Jan Karaś

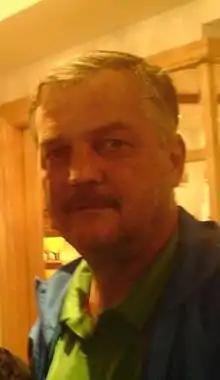
Jan Karaś in 2012

Jan Karaś (born 17 March 1959) is a Polish former professional footballer and manager. During his club career he played for Hutnik Kraków, Legia Warsaw, Larissa, Kajaanin Palloilijat, Polonia Warsaw, and Dolcan Ząbki. He earned 16 caps for the Poland national football team and participated in the 1986 FIFA World Cup, where Poland reached the second round.